HMS Yarmouth (F101)

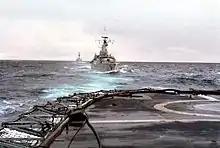
Yarmouth sailing astern of in the south Atlantic with .

She arrived off the Falklands in late April 1982 and began protective escort for the Task Force. On 4 May, when was hit by an Exocet missile, "Yarmouth" provided anti-submarine protection as attempted to fight the fire. After "Sheffield" had been abandoned, "Yarmouth" took her in tow in order to get her to a safe area. However, after 29 hours the winds rose to gale force and "Sheffield" finally sank on 10 May at 7 am.